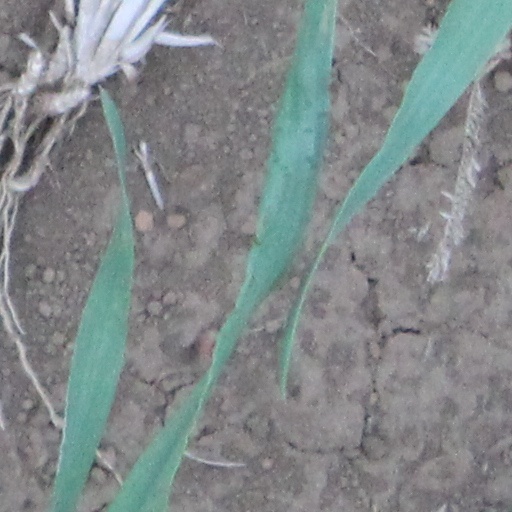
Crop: wheat